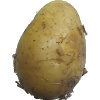
Label: Potato White 1